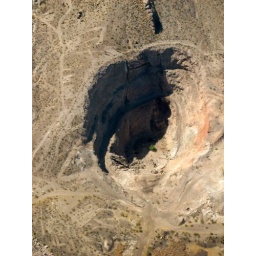
This pit in the ground is a gold mine, apparently. I thought the lone tree growing at the bottom was neat.